Atrisco Heritage Academy High School

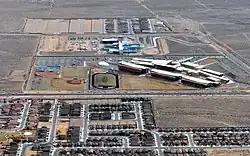
Aerial view, looking roughly south (2015)

Atrisco Heritage Academy High School (AHAHS), better known as Atrisco Heritage, is a public high school in Albuquerque, New Mexico, United States. It is located on the city’s West Mesa. It is a part of the Albuquerque Public Schools. The school is named after the Atrisco Land Grant. Enrollment at AHAHS was expected to be 2,200 in the fall of 2011.